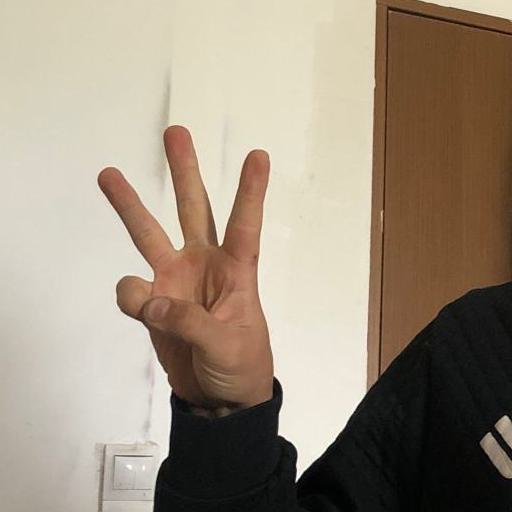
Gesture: three